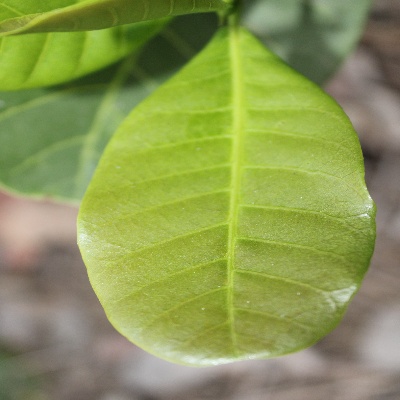
Crop: Cashew
Condition: healthy